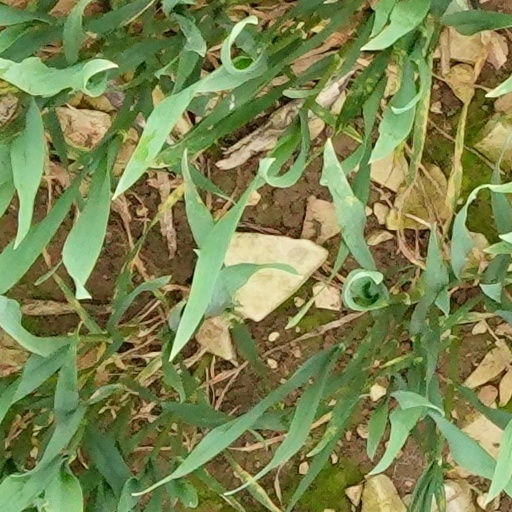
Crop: wheat